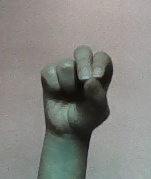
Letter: gaaf